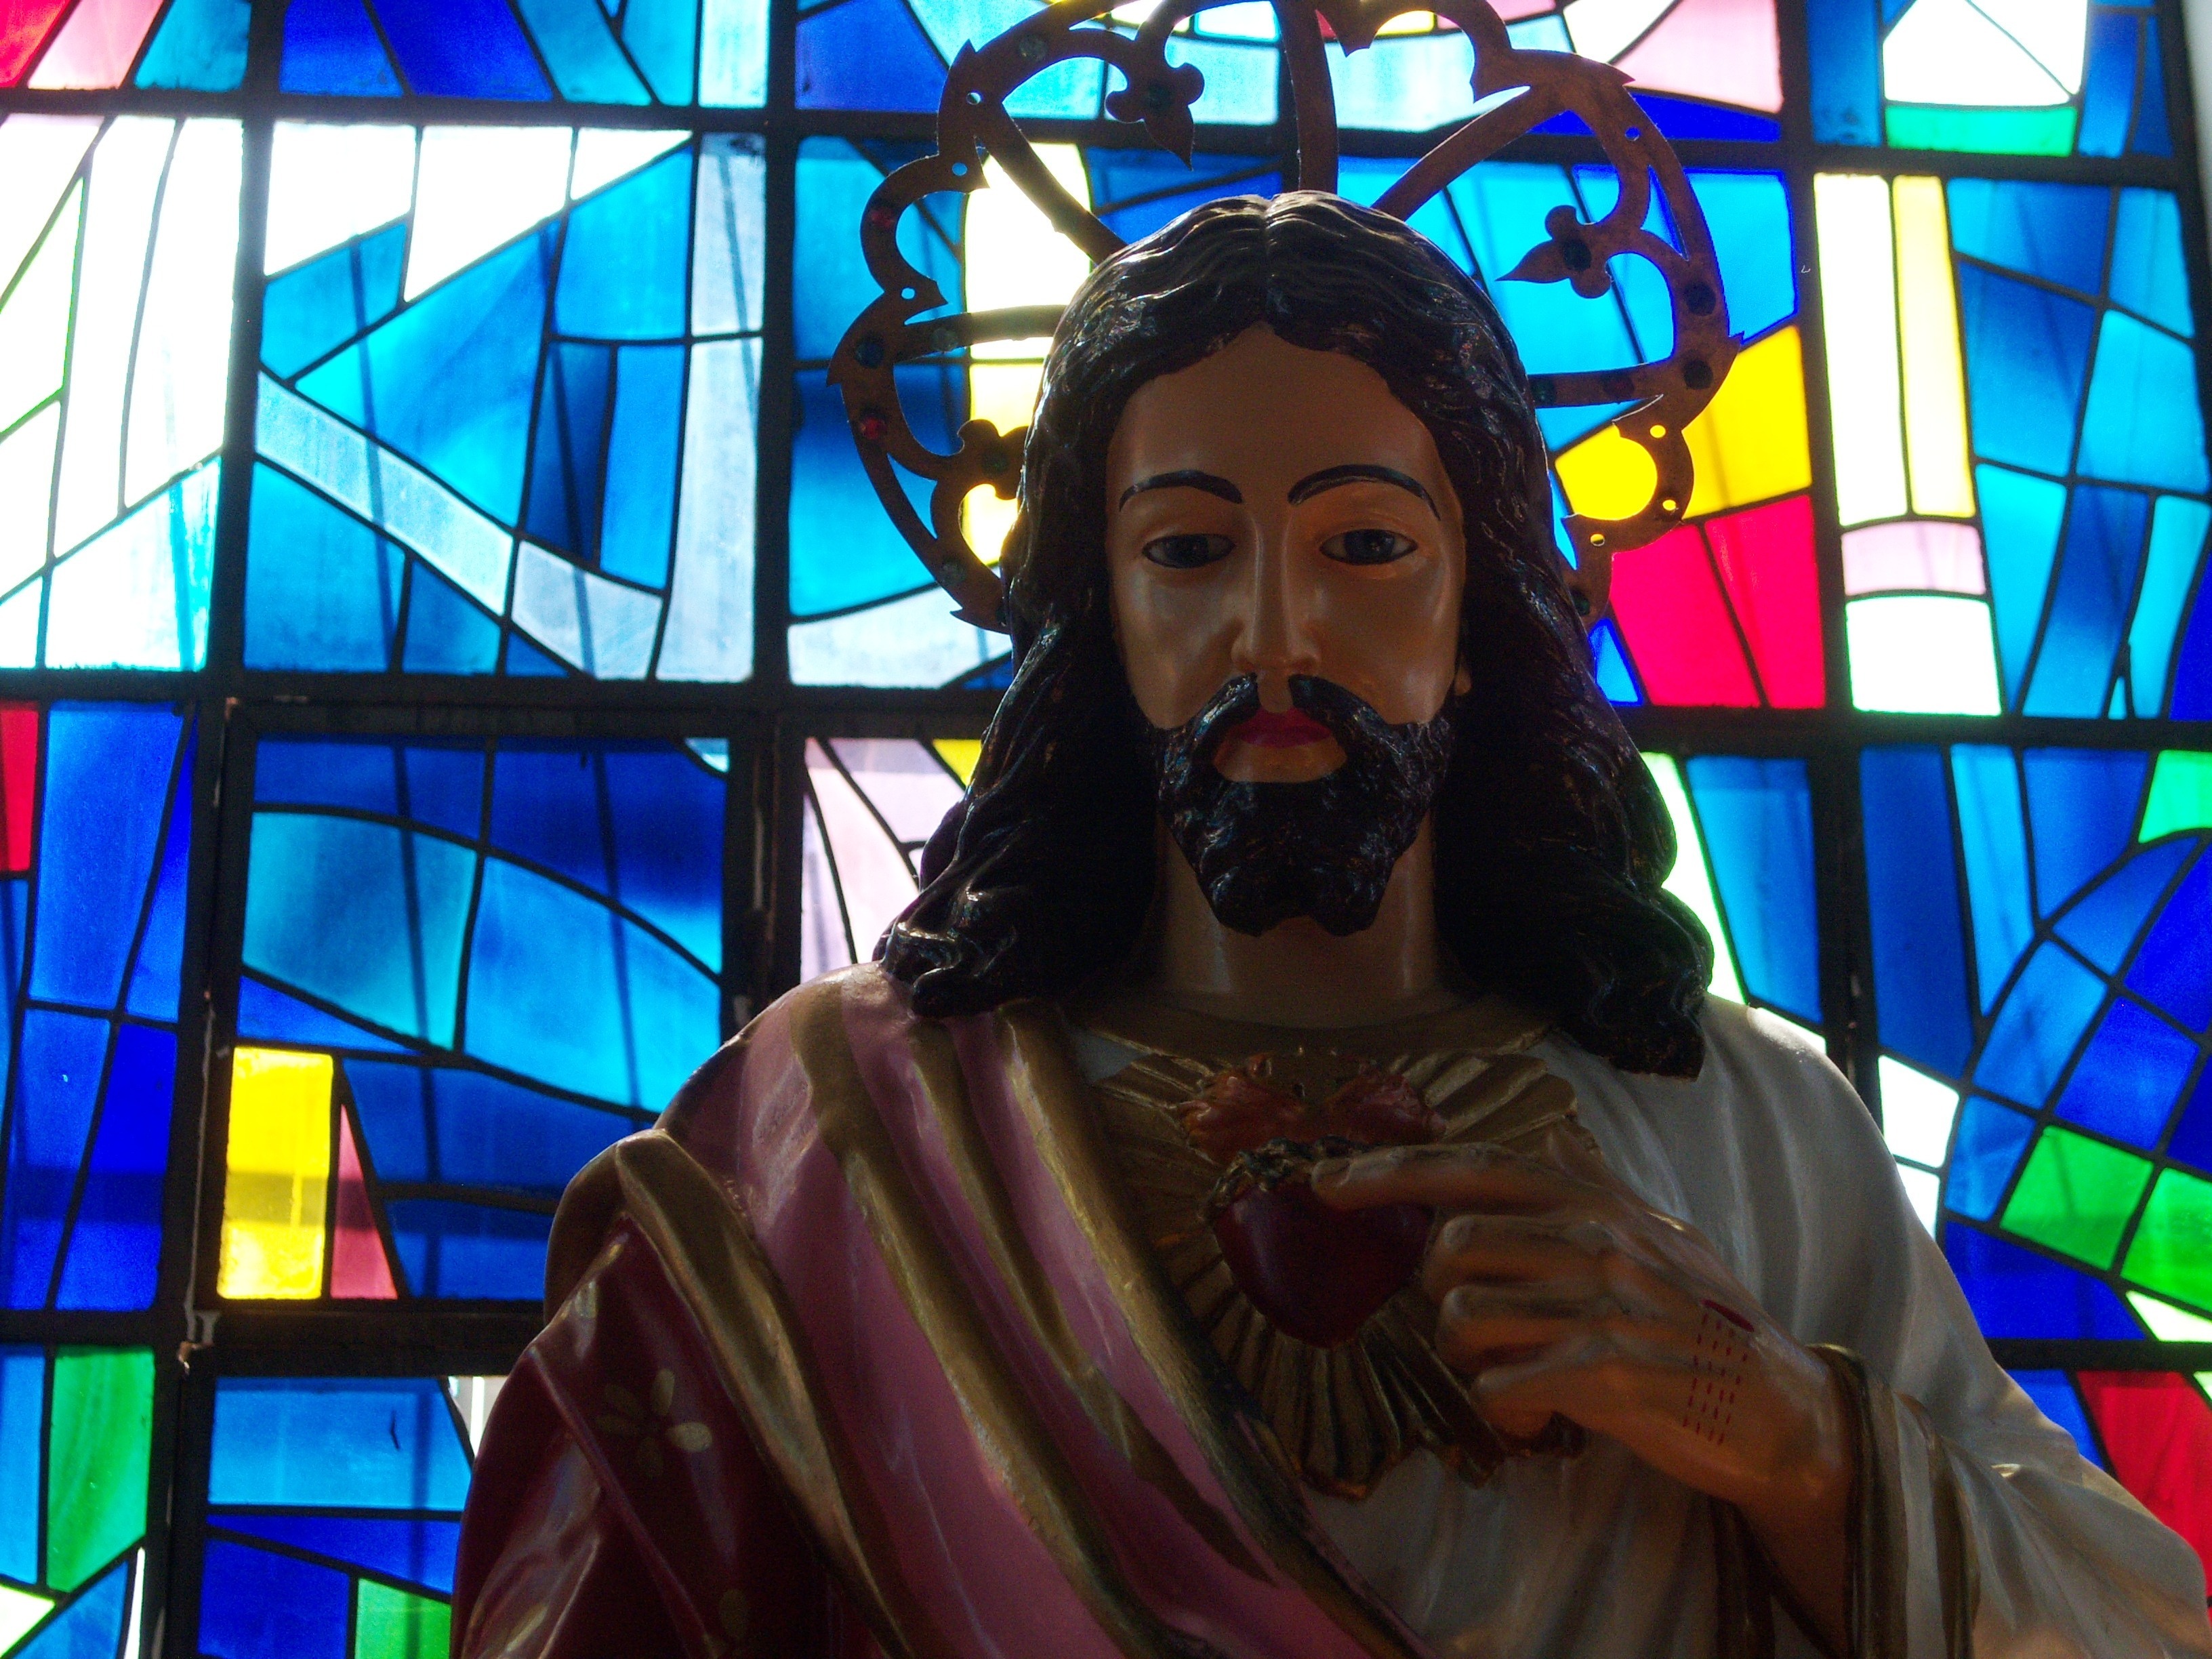
window, glass, color, stained glass, christ, jesus, image